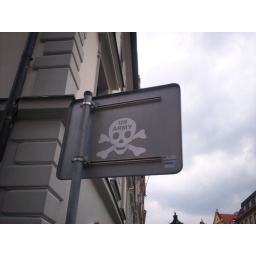
Grafitti on the back of street sign in prague.